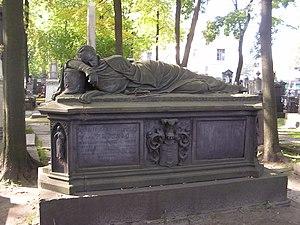
Le cimetière Saint-Lazare est l'un des trois cimetières du monastère Alexandre-Nevski de Saint-Pétersbourg. Il fait partie depuis 1932 du musée de sculptures de la ville et s'étend sur 0,7 ha.